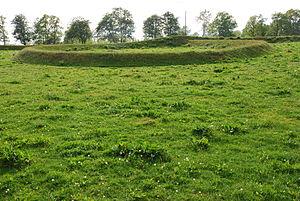
Le château de Wanås est un château suédois situé dans la commune d’Östra Göinge, dans la province historique de Scanie, à environ 20 kilomètres au nord de Kristianstad.